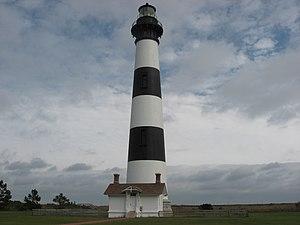
Bodie Island est une longue et étroite presqu'île qui forme la partie la plus septentrionale des Outer Banks de Caroline du Nord. La terre qui est la plus communément appelée île de Bodie a été à un moment une véritable île, cependant le grau qui la sépare de Currituck Banks au nord est fermé. En conséquence, Currituck Banks et Bodie Island sont maintenant une péninsule contiguë.